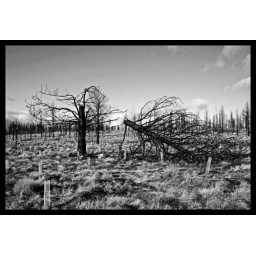
A tree along side the road somewhere in Oregon